Dunedin Railways

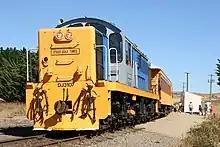
DJ class locomotive in service with Dunedin Railways at Pukerangi.

The Otago Excursion Train Trust was formed in 1978 to operate excursions on the Otago Central Railway line, running its first train in October 1979. The services grew in popularity and the Trust realised by the 1980s that it had great tourist potential. New carriages were acquired with the "Taieri Gorge Limited" launching on 21 February 1987.